Communications in Iran

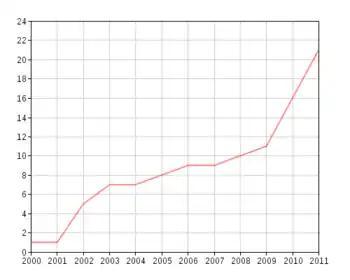
Number of Internet users in Iran per 100 people, from 2000 to 2011. Data: World Bank

As of 2012, 11 private access providers (PAPs) and TCI compete for market share, offering ADSL2+, WiMAX, and other fixed wireless broadband services. Meanwhile, fixed broadband internet connections quadrupled between 2011 and 2015 to 8.3m lines. Iran's IP-based 'national data network' is being developed by Information Technology Company (ITC), which is also a TCI subsidiary. This network covers 210 Iranian cities and has 60,000 high-speed ports to meet the needs of its end users such as business and ISPs (2009). Some actions are being taken to build and optimize infrastructure for provision of broadband services in the next five years and the Regulatory has decided to grant the license of offering WiMAX services to some private companies based on auction and then the license for the 3rd mobile operator.